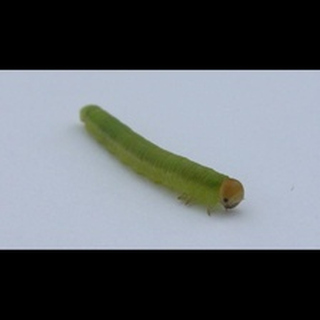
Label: wheat_stem_fly